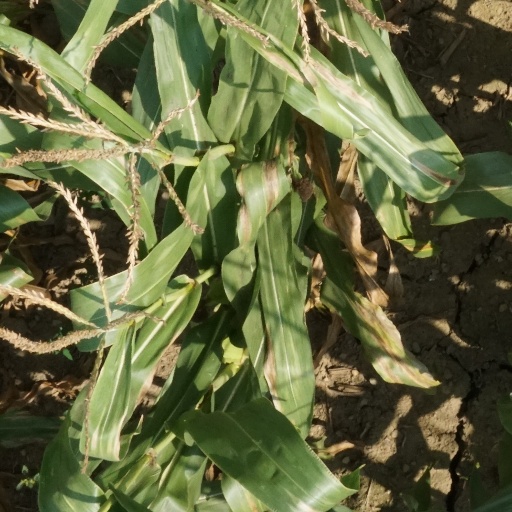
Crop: maize; corn